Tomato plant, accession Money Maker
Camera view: horizontal (90 deg, fisheye); turntable rotation: 30 degrees
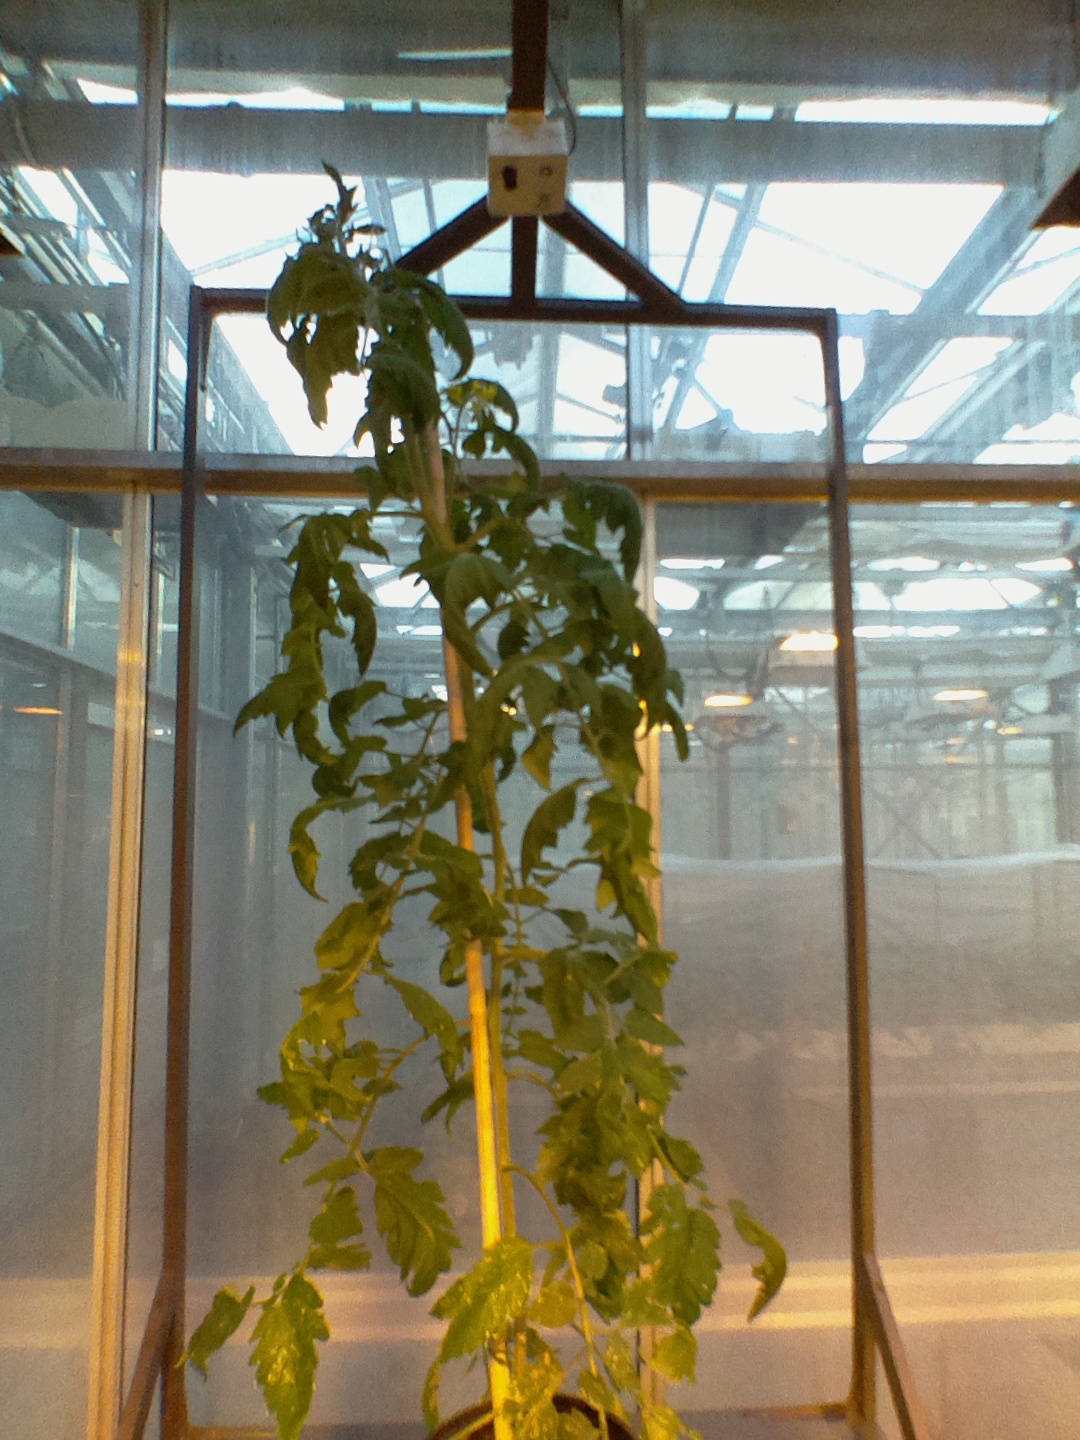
BBCH growth stage 68: Full flowering, 80%-90% of flowers open, more petals falling